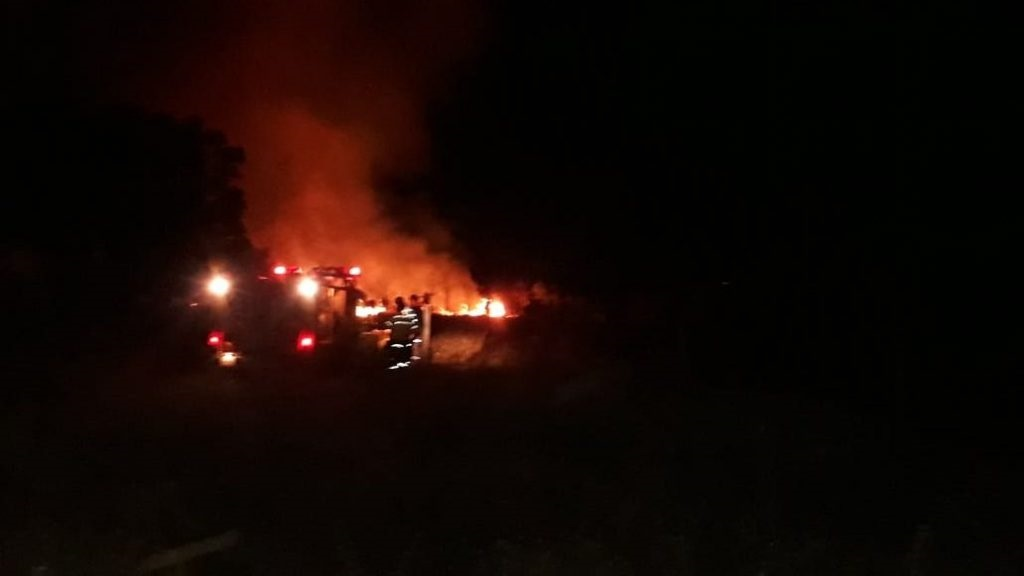
Fire: yes
Smoke: yes